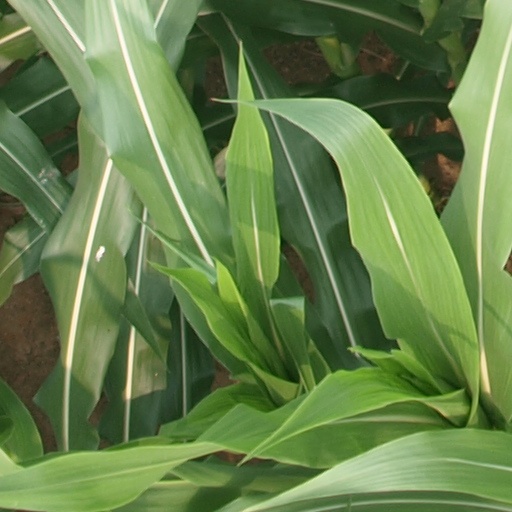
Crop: maize; corn